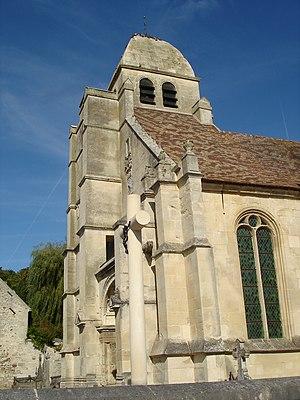
Eglise saint Nicolas de Guiry-en-Vexin (Val d'Oise) France.
Cette liste recense les monuments historiques du département du Val-d'Oise, en France.
Guiry-en-Vexin est une commune française située dans le département du Val-d'Oise en région Île-de-France. Ses habitants sont appelés les Guériciens.
L'église Saint-Nicolas est une église catholique paroissiale située à Guiry-en-Vexin, en France. Elle aurait été élevée sur les fondations d'une précédente église du XIIIᵉ siècle. Son plan est en forme de croix, sans bas-côtés. Le clocher domine la façade et occupe une partie de la première travée de la nef. C'est le contraire d'un chef-d'œuvre. Avec le portail occidental et les deux premières travées de la nef, il date d'autour de 1557, et affiche le style de la Renaissance. Le reste du vaisseau central et le croisillon sud datent de la première moitié du XVIᵉ siècle, et sont de style gothique flamboyant. On y trouve les fenêtres aux réseaux les plus élaborés du Vexin français. Le croisillon nord est la partie plus ancienne de l'église. Il remonte au XIVᵉ siècle et ses fenêtres sont de style rayonnant tardif, mais la voûte est également flamboyante, et subdivisée en trois fois trois voûtains. Ceci vient du plan particulier du transept, qui comporte des piliers libres au nord et au sud de la croisée, et deux voûtes pour la croisée et le croisillon sud. Cette spécificité fait en grande partie l'intérêt de l'église, qui a été classée monument historique par arrêté du 25 août 1942.